Billy Nomates

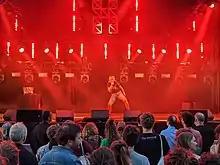
Billy Nomates at the Valkhof Festival, 2022

BBC Radio 6 Music DJ Amy Lamé chose Billy Nomates's debut as her Album of the Year in 2020. "The Guardian"s Laura Snapes picked out Billy Nomates as one to watch in 2020, describing her voice as "deadpan yet biting", offering "an acute lens on British class structure".